Storm Roux

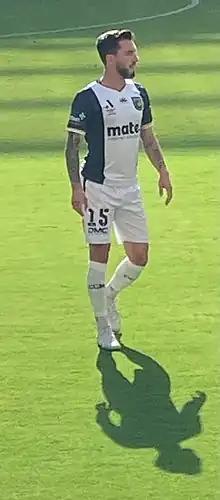
Roux playing for Central Coast Mariners in 2023

Storm James Roux (born 13 January 1993) is a professional footballer who plays as a right back for A-League Men club Central Coast Mariners. Born in South Africa, he plays for the New Zealand national team.